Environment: real
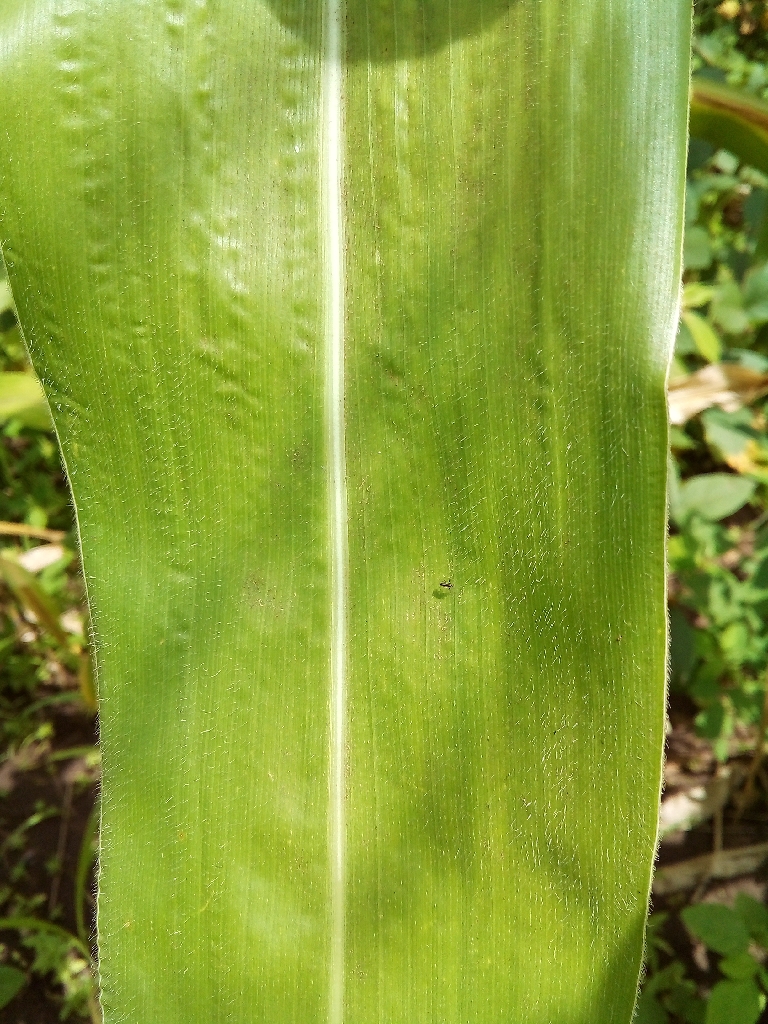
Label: healthy